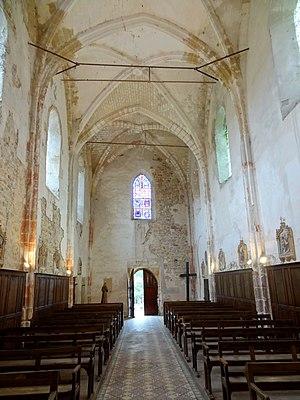
Intérieur de l'église - voir titre.
L'église Saint-Pierre-et-Saint-Paul est une église catholique paroissiale située à Bouillancy, dans l'Oise, en France. Elle dresse sa silhouette massive au fond de la vallée de la Gergogne, loin du village, et est de dimensions imposantes par rapport à l'insignifiance du village. La raison est sans doute sa vocation d'église priorale et paroissiale à la fois jusqu'au début du XIVᵉ siècle. Austère et presque rustique à l'extérieur, elle présente une architecture gothique élégante et recherchée à l'intérieur. Son transept et son abside à sept pans comptent parmi les meilleures réalisations de la fin du XIIᵉ et du premier quart XIIIᵉ siècle dans les environs. La dernière travée de la nef a été bâtie en même temps, et fut munie de bas-côtés jusqu'en 1743. La première travée de la nef remonte elle aussi à cette même campagne, mais n'a jamais possédé de bas-côtés, et n'a pas été voûtée dans un premier temps. La raison semble être la réutilisation des murs gouttereaux de la vieille nef romane au niveau de la deuxième et de la troisième travée.